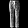
Label: Trouser